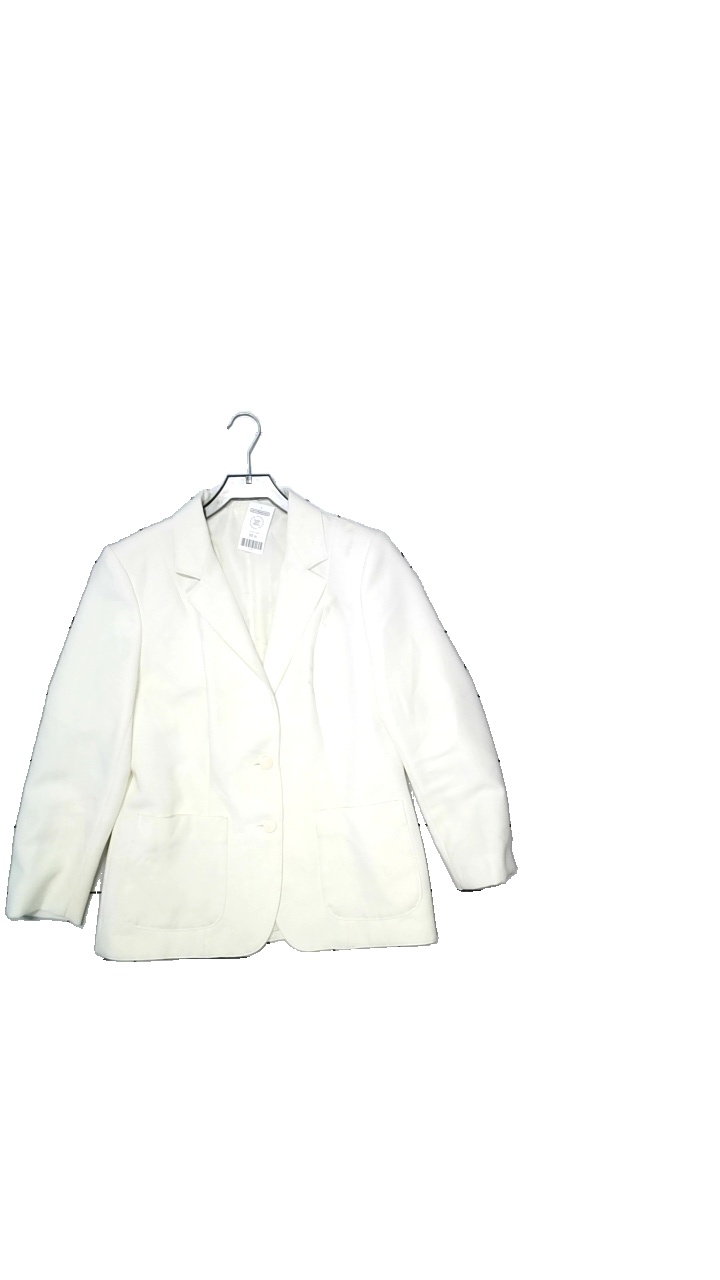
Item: Blazer (Ladies)
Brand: Missing
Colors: White
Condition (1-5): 3
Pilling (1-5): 5
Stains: Minor
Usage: Reuse
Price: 50-100